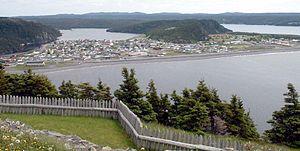
Ceci est une liste des forts de la Nouvelle-France. Pour faciliter l'accès, les forts sont
Placentia est une ville de la péninsule d'Avalon dans la province de Terre-Neuve-et-Labrador au Canada, regroupant les communes de Jerseyside, Freshwater, Dunville et Placentia. Le recensement de 2006 y dénombre 3 898 habitants, 11,9 % de moins qu'en 2001. La ville fut fondée par les colons français sous le nom de Plaisance au milieu du XVIIᵉ siècle.